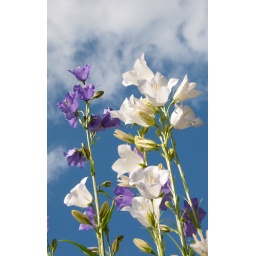
Campanula Persicifolia, the Peach-leaved Bellflower, shows its tall spires of blue and white against the summer sky.